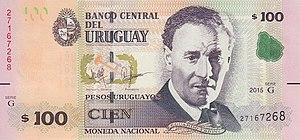
Le peso uruguayen est l'unité monétaire de l'Uruguay.